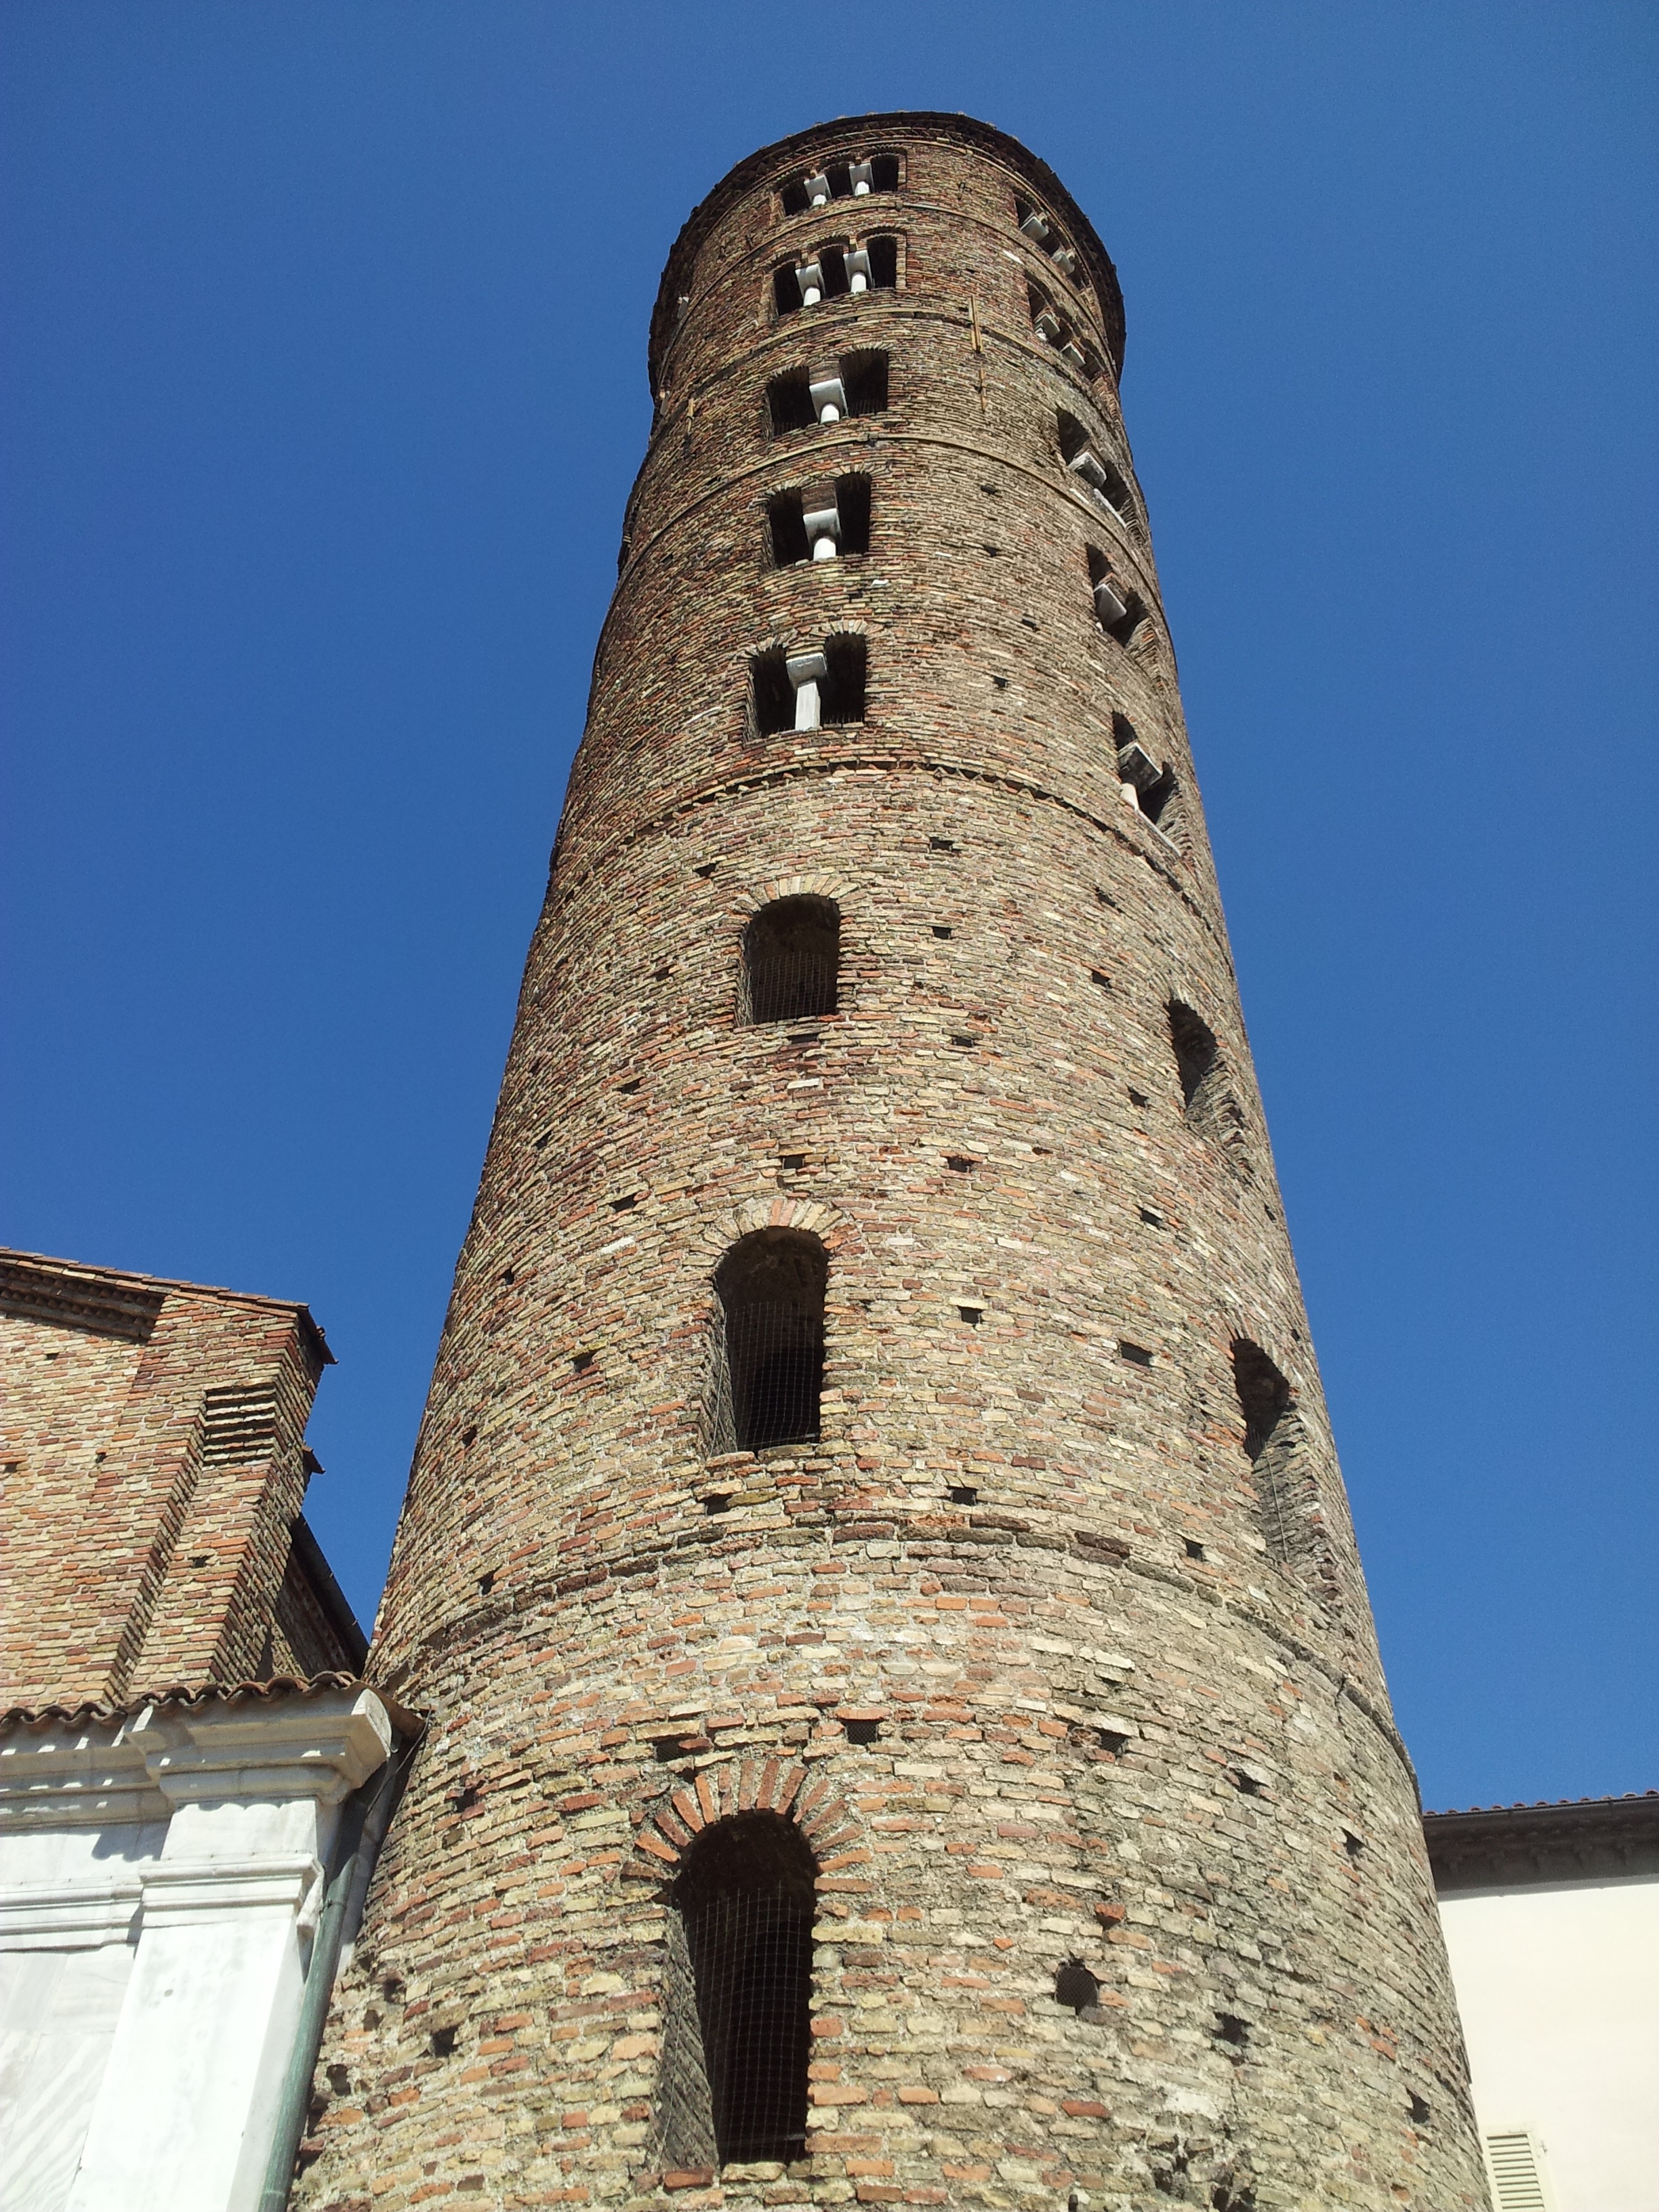
architecture, sky, city, stone, monument, summer, tower, italy, church, tourism, bell tower, blue sky, height, steeple, bricks, torre, culture, history, works, arc, heritage, campanile, basilica, middle ages, monuments, ravenna, emilia romagna, prospect tower, steeples of the church, tower of the church, mullioned, trifore, sant apollinare new basilica